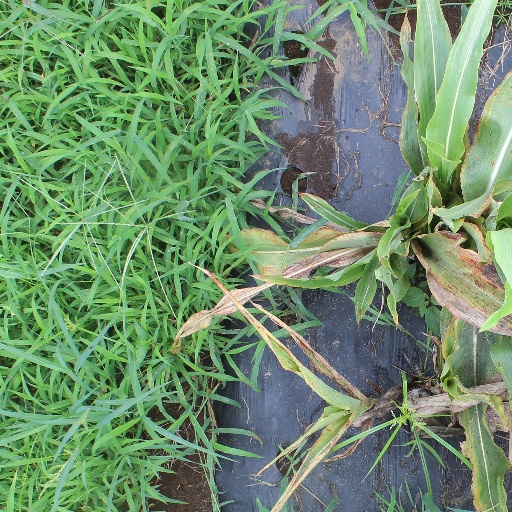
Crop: sorghum